Lisandro López (footballer, born 1989)

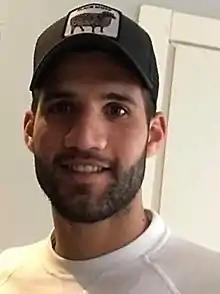
López in 2018

Lisandro Ezequiel López (born 1 September 1989) is an Argentine professional footballer who plays as a defender for Belgrano. He has also appeared for the Argentina national team.